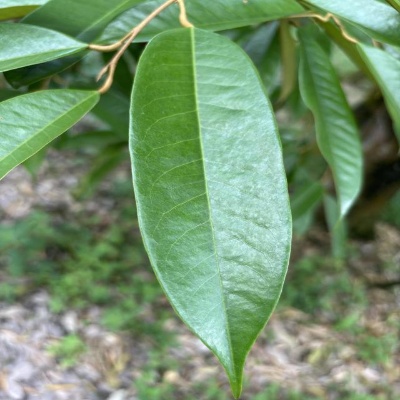
Label: Leaf_Healthy